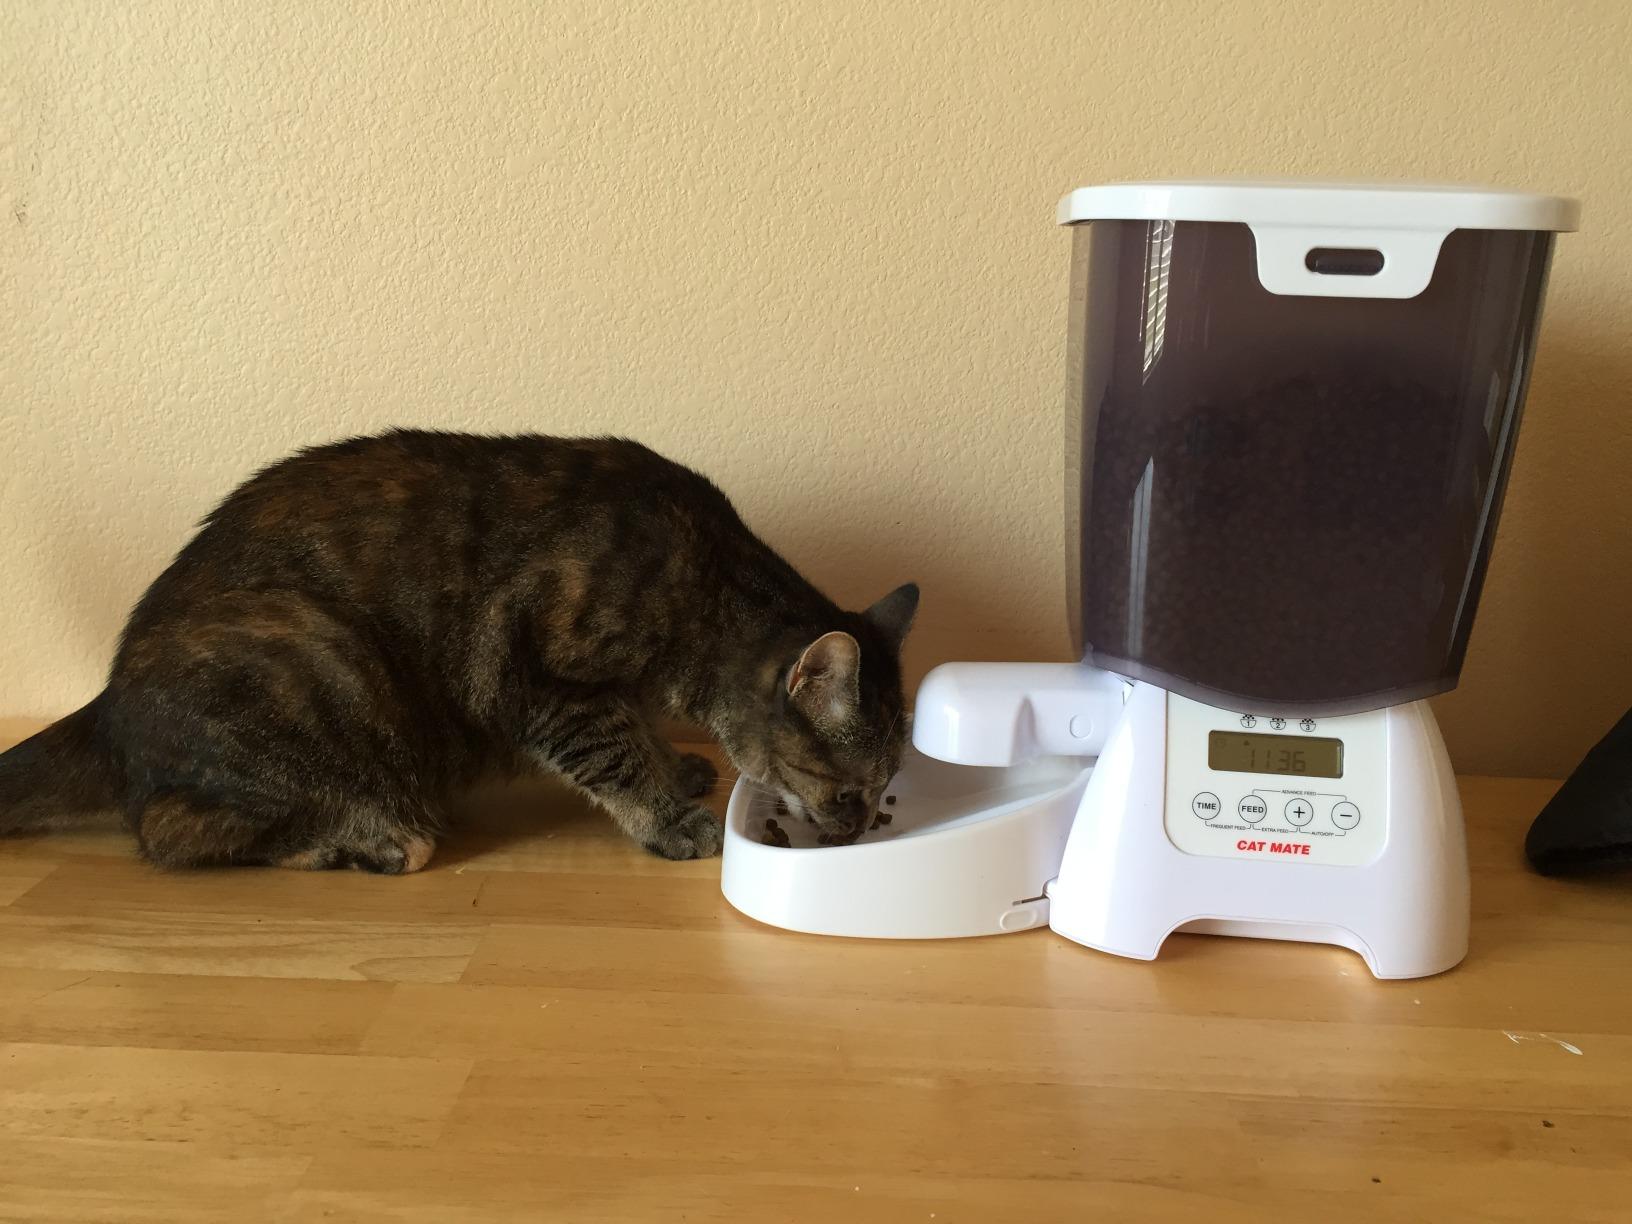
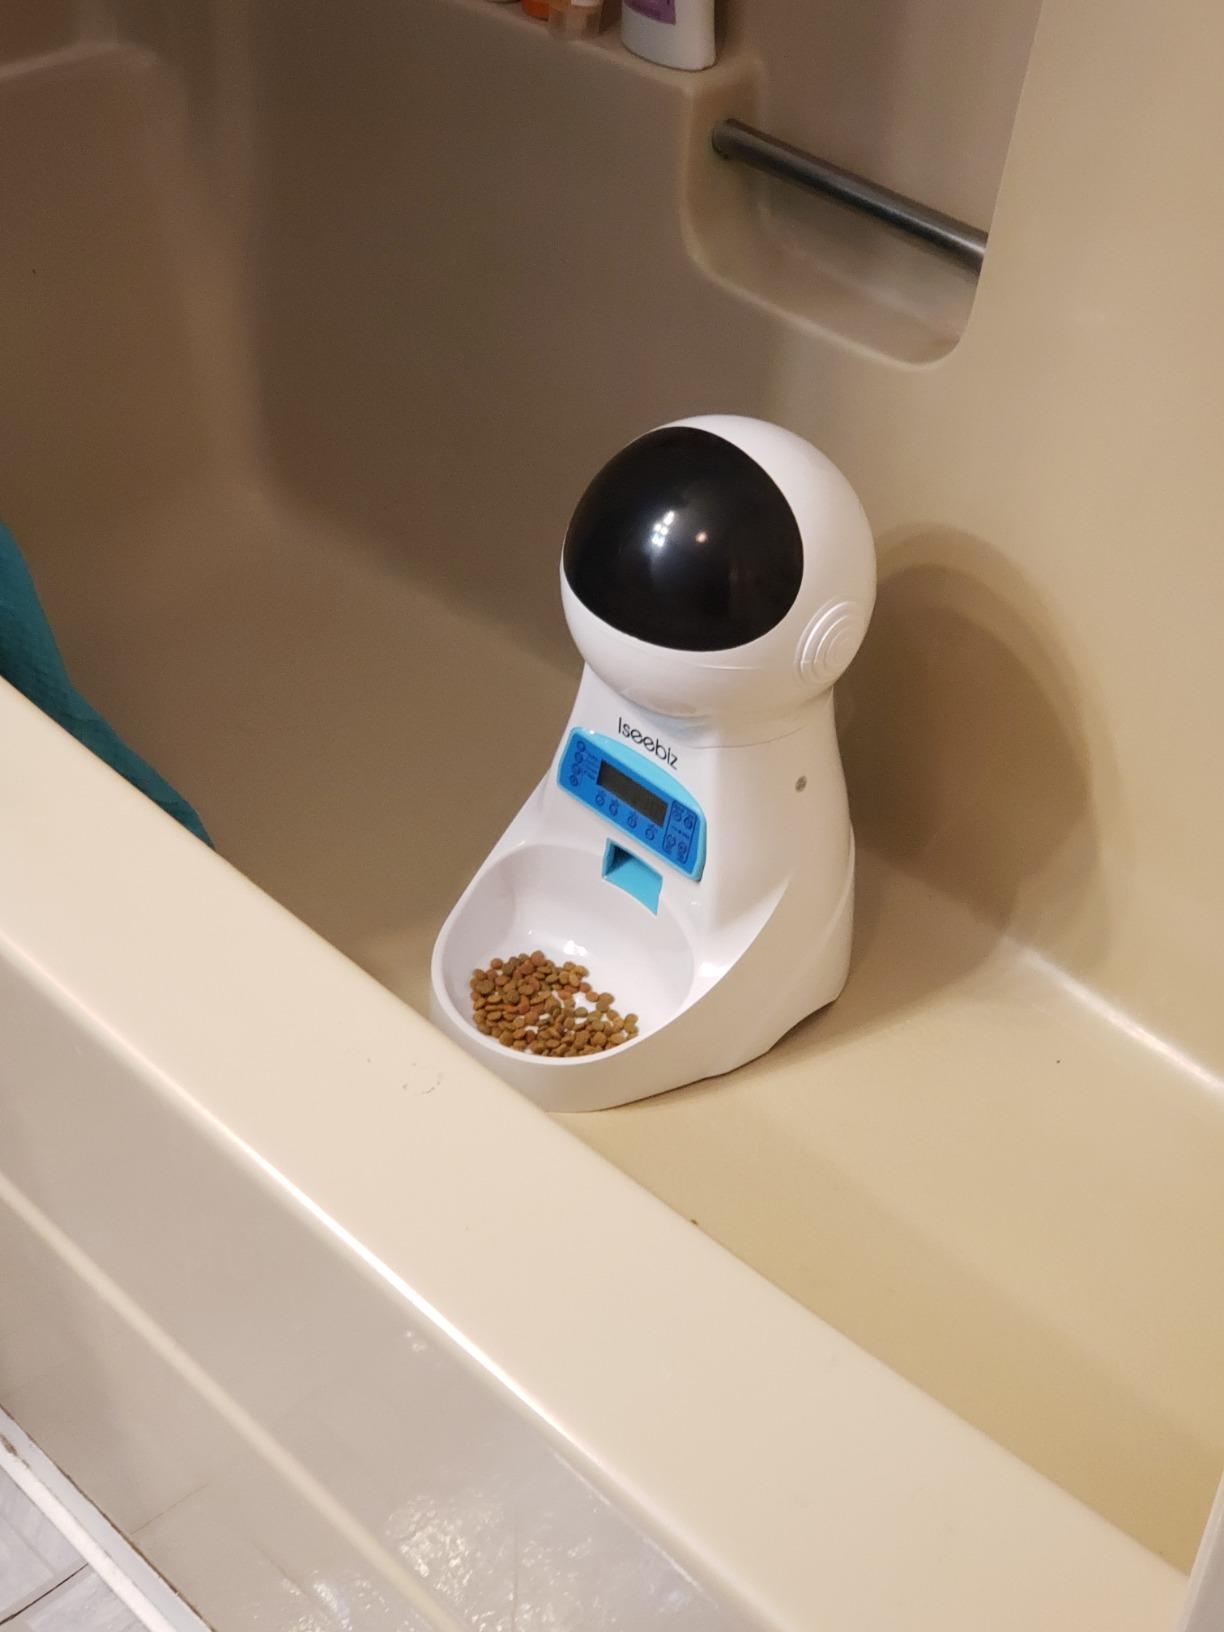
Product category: items_feeder
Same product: no